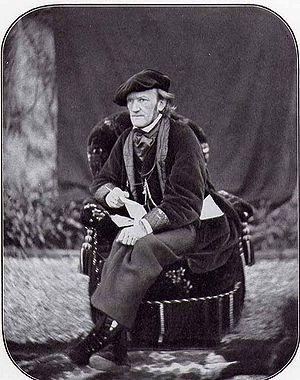
Le cas Wagner est un pamphlet du philosophe allemand Friedrich Nietzsche, publiée en 1888. Il prend la forme d'une lettre divisée en plusieurs paragraphes numérotées, suivi par deux post-scriptum et un épilogue. À travers Richard Wagner, Nietzsche dessine et critique en creux la décadence de son temps, caractérisée par l'histrionisme, l'hypocrisie morale et la manipulation des masses.